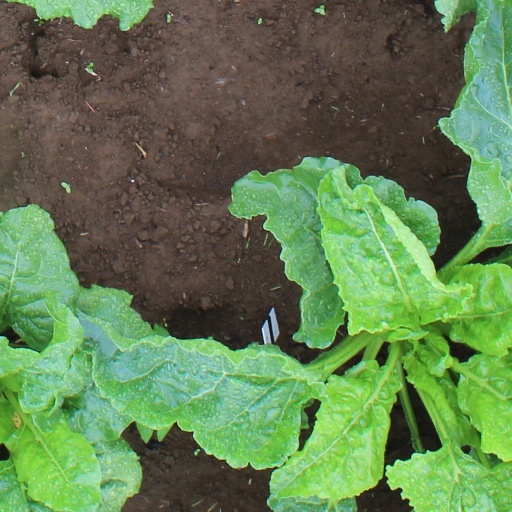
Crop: sugar beet